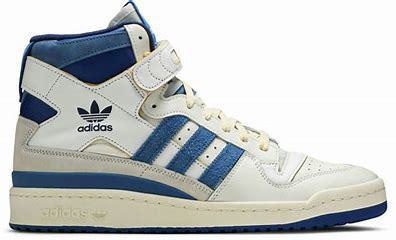
Brand: Adidas
Model: Forum Mid